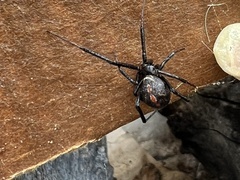
Species: Lactrodectus_hesperus